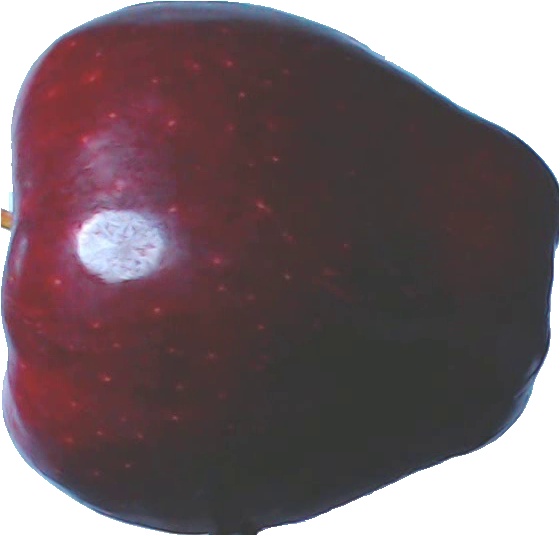
Label: apple_red_delicios_1